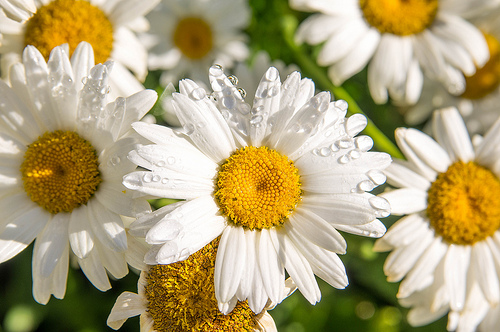
Flower: daisy